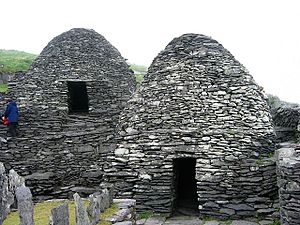
UNESCO's Verdensarvsliste (Europa) / Irland
Steinhytter på Skellig Michael
UNESCO's Verdensarvsliste er en liste med bygninger, monumenter og naturområder i alle fem verdensdele, som UNESCO har udpeget som værende en del af verdens kulturelle arv. Listen omfatter pr. juli 2018 1092 steder, heraf 845 kulturel arv, 209 naturarv og 38 blandede. 54 steder er på listen over Verdensarvsområder i fare